Thaeng yuak

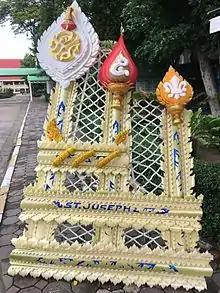
One side of bier that made by "thaeng yuak"

Thai banana stalk carving or thaeng yuak ("แทงหยวก", from "Tang" meaning "stab" or "carving", and "Yuak" mean "Banana stalk") is the Thai local art of carving the banana stalk for temporary decoration in funerals and cultural events such as religious ceremonies and ordination ceremonies. It is categorized as the "fresh material carving" section in the main 10 Thai art skills ("ช่างสิบหมู่") although the population of "thaeng yuak" artists is very low compared to other art skills sections.